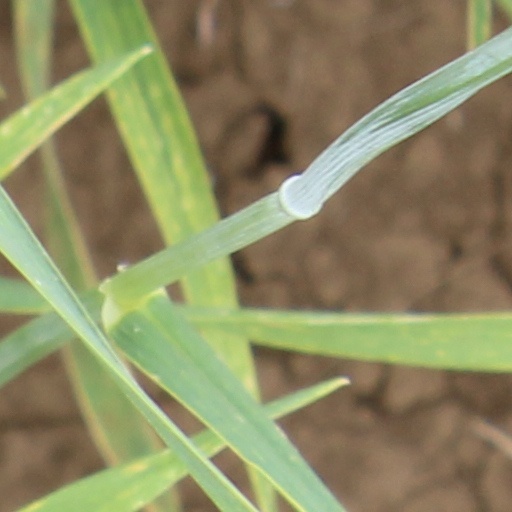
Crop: wheat